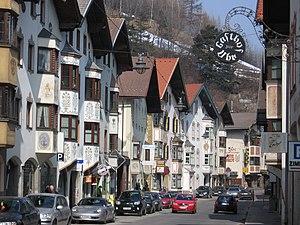
Matrei am Brenner est une commune autrichienne du district d'Innsbruck-Land dans le Tyrol.